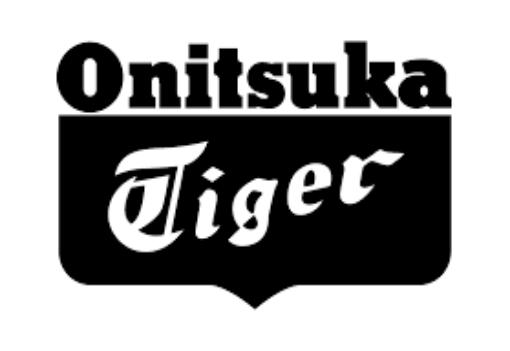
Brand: Asics
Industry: Sports